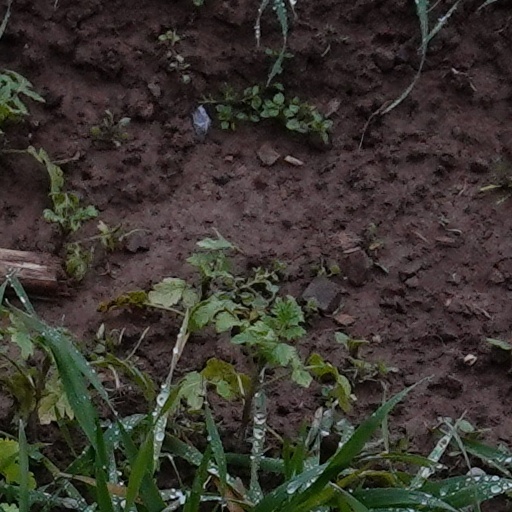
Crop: wheat